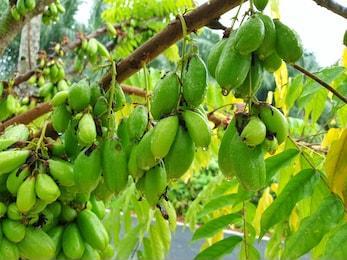
Label: others